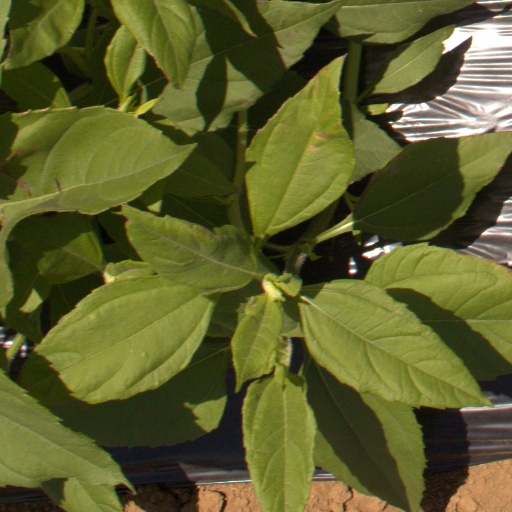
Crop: Jerusalem artichoke